Elena Rybakina

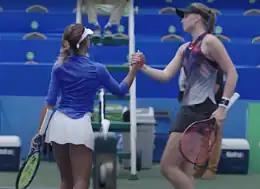
Rybakina (right) and Whitney Osuigwe at the 2017 ITF Junior Masters

Rybakina is a former world No. 3 junior. She began playing on the ITF Junior Circuit in November 2013 at the age of 14. The following March, she won her first title at her second career event, the Grade-3 Almetievsk Cup. She played her first Grade-2 event in June at the Ozerov Cup in Moscow, finishing runner-up to compatriot Anna Blinkova. She began playing Grade-1 events from the start of 2015, but did not have any success until she reached the final at the Belgian International Junior Championships in May, losing to Katharina Hobgarski.